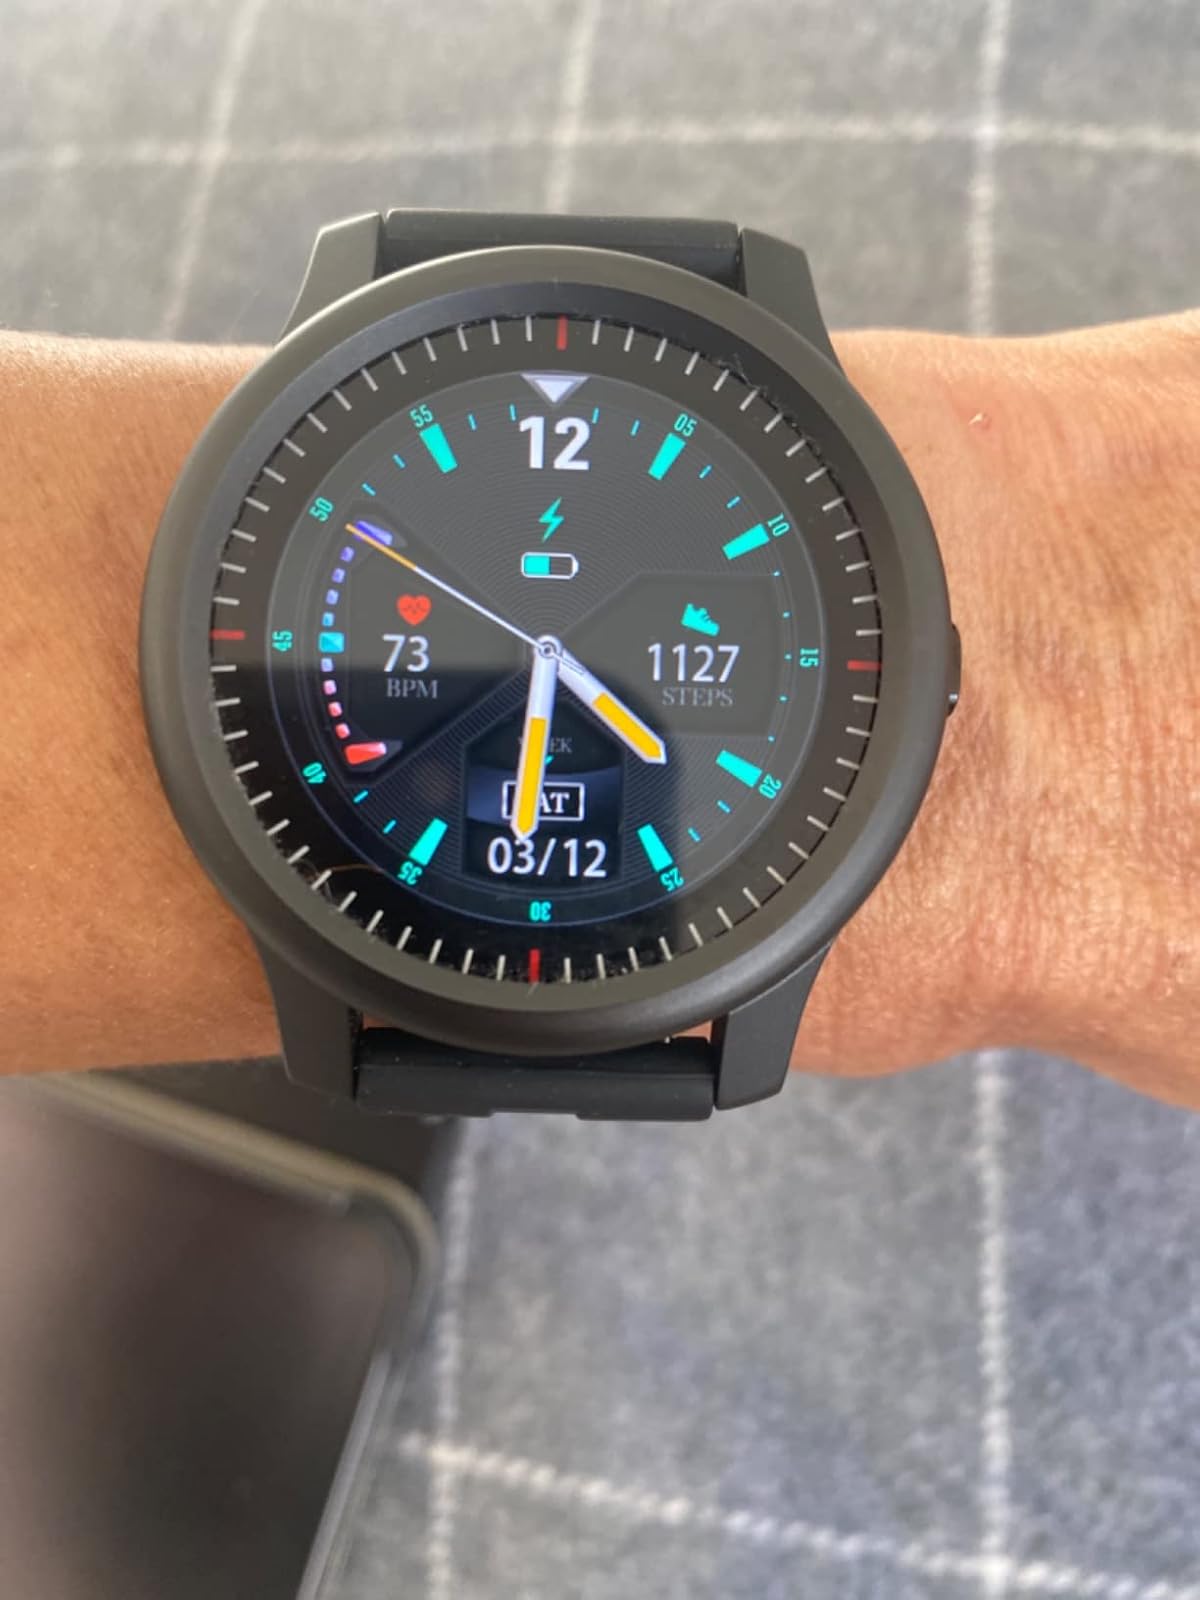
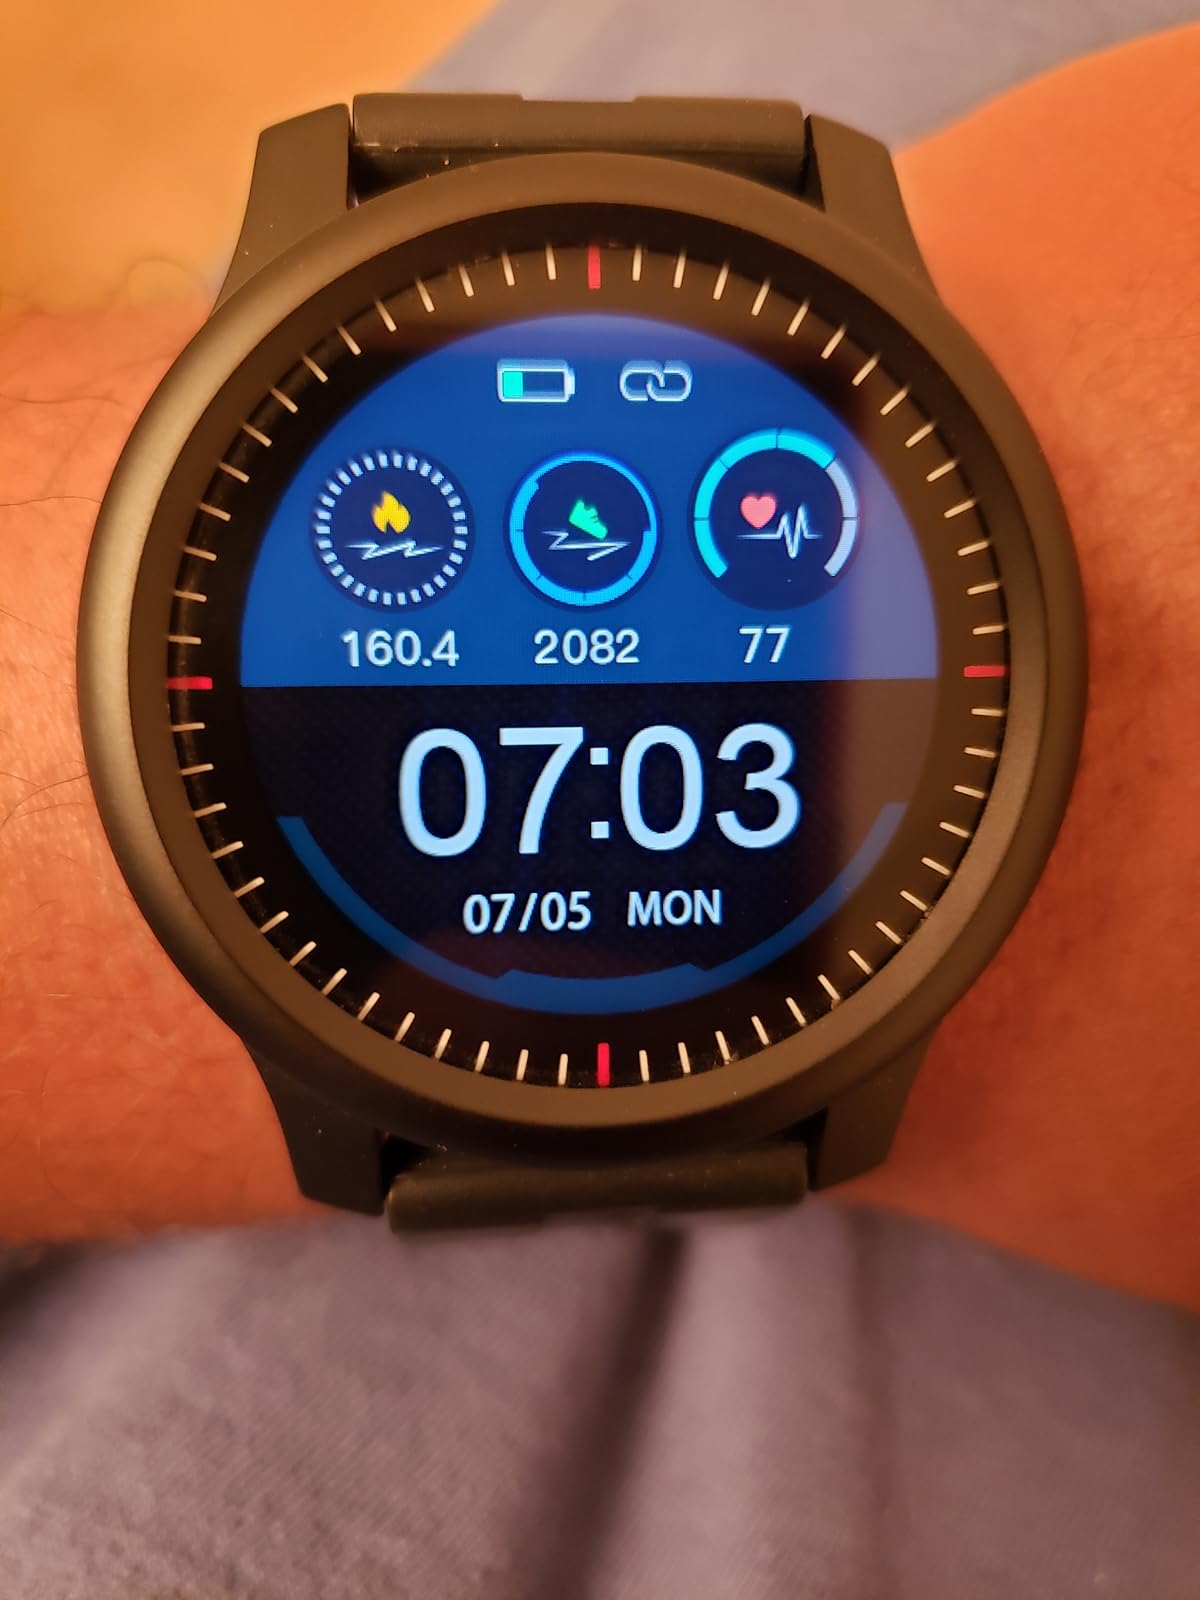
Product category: smartwatch
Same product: yes